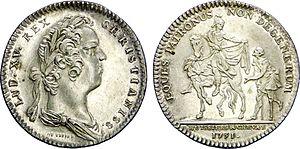
En droit français, le huissier de justice est un officier appelé à exécuter des mission d'ordre légal.